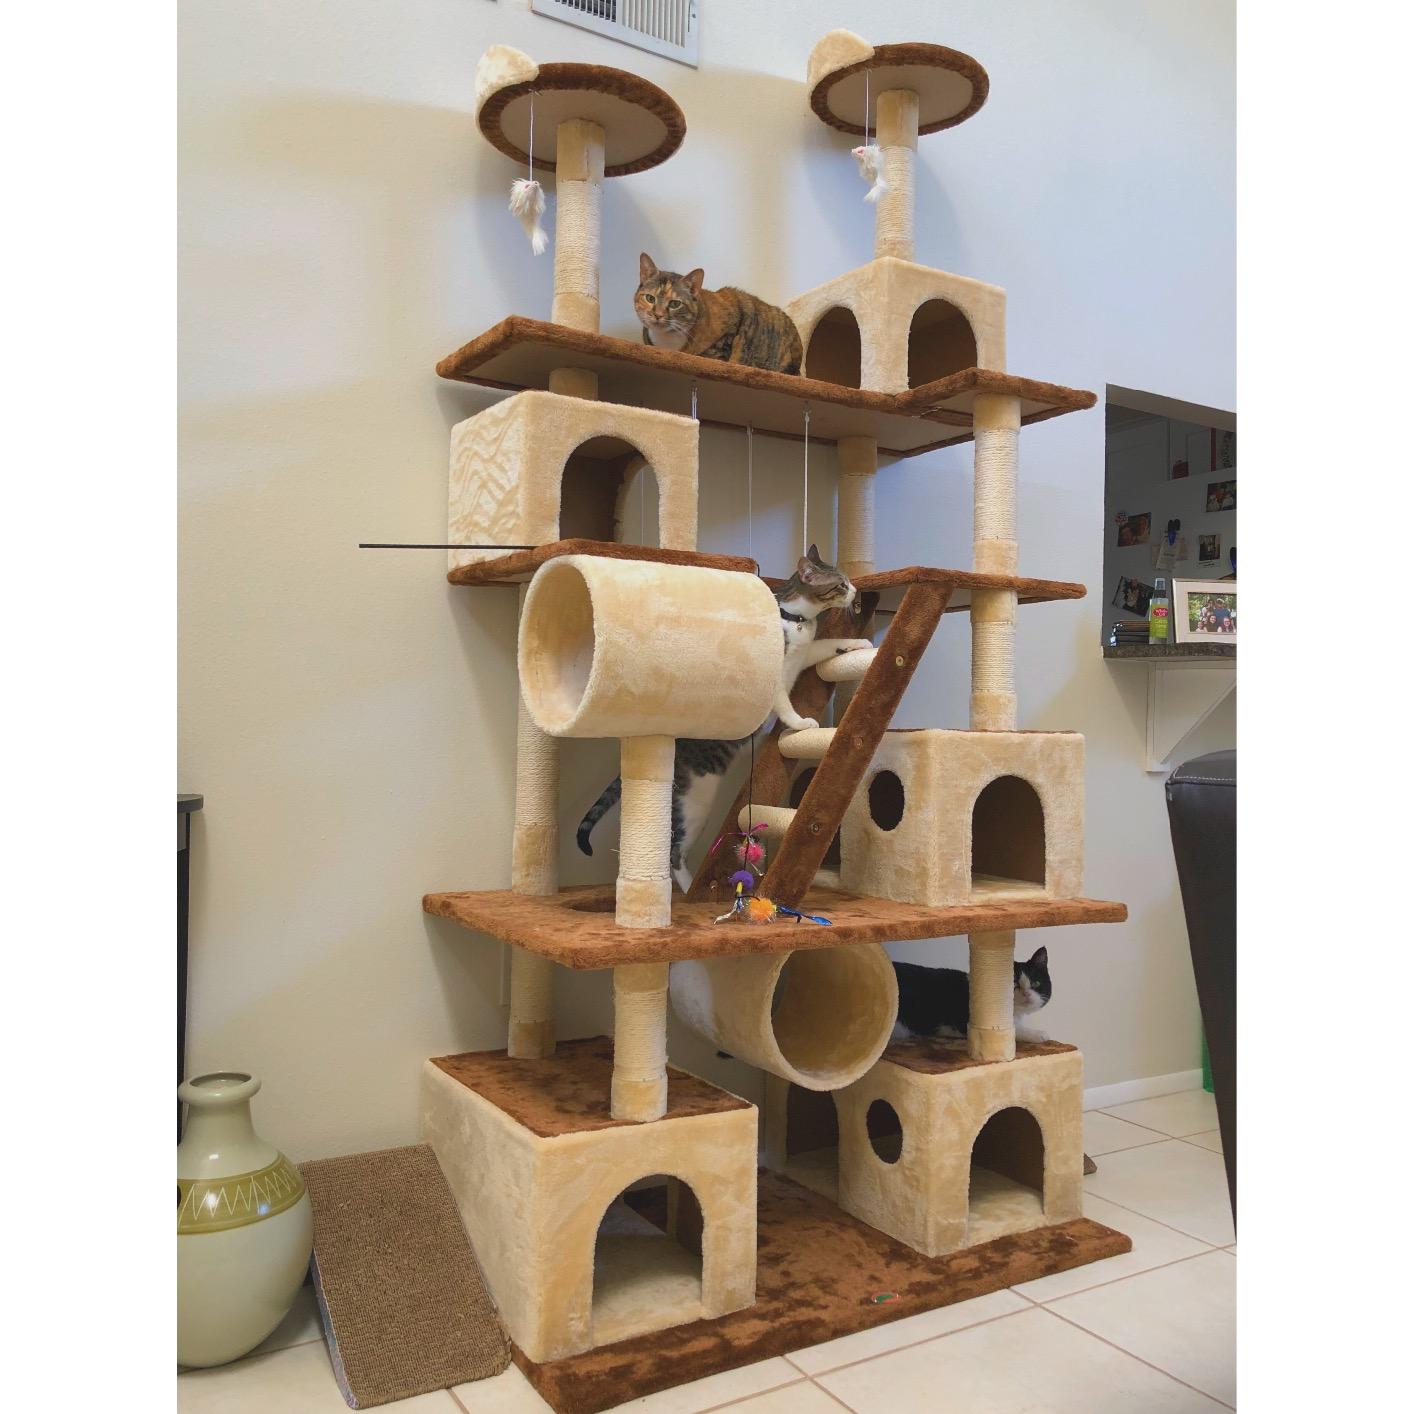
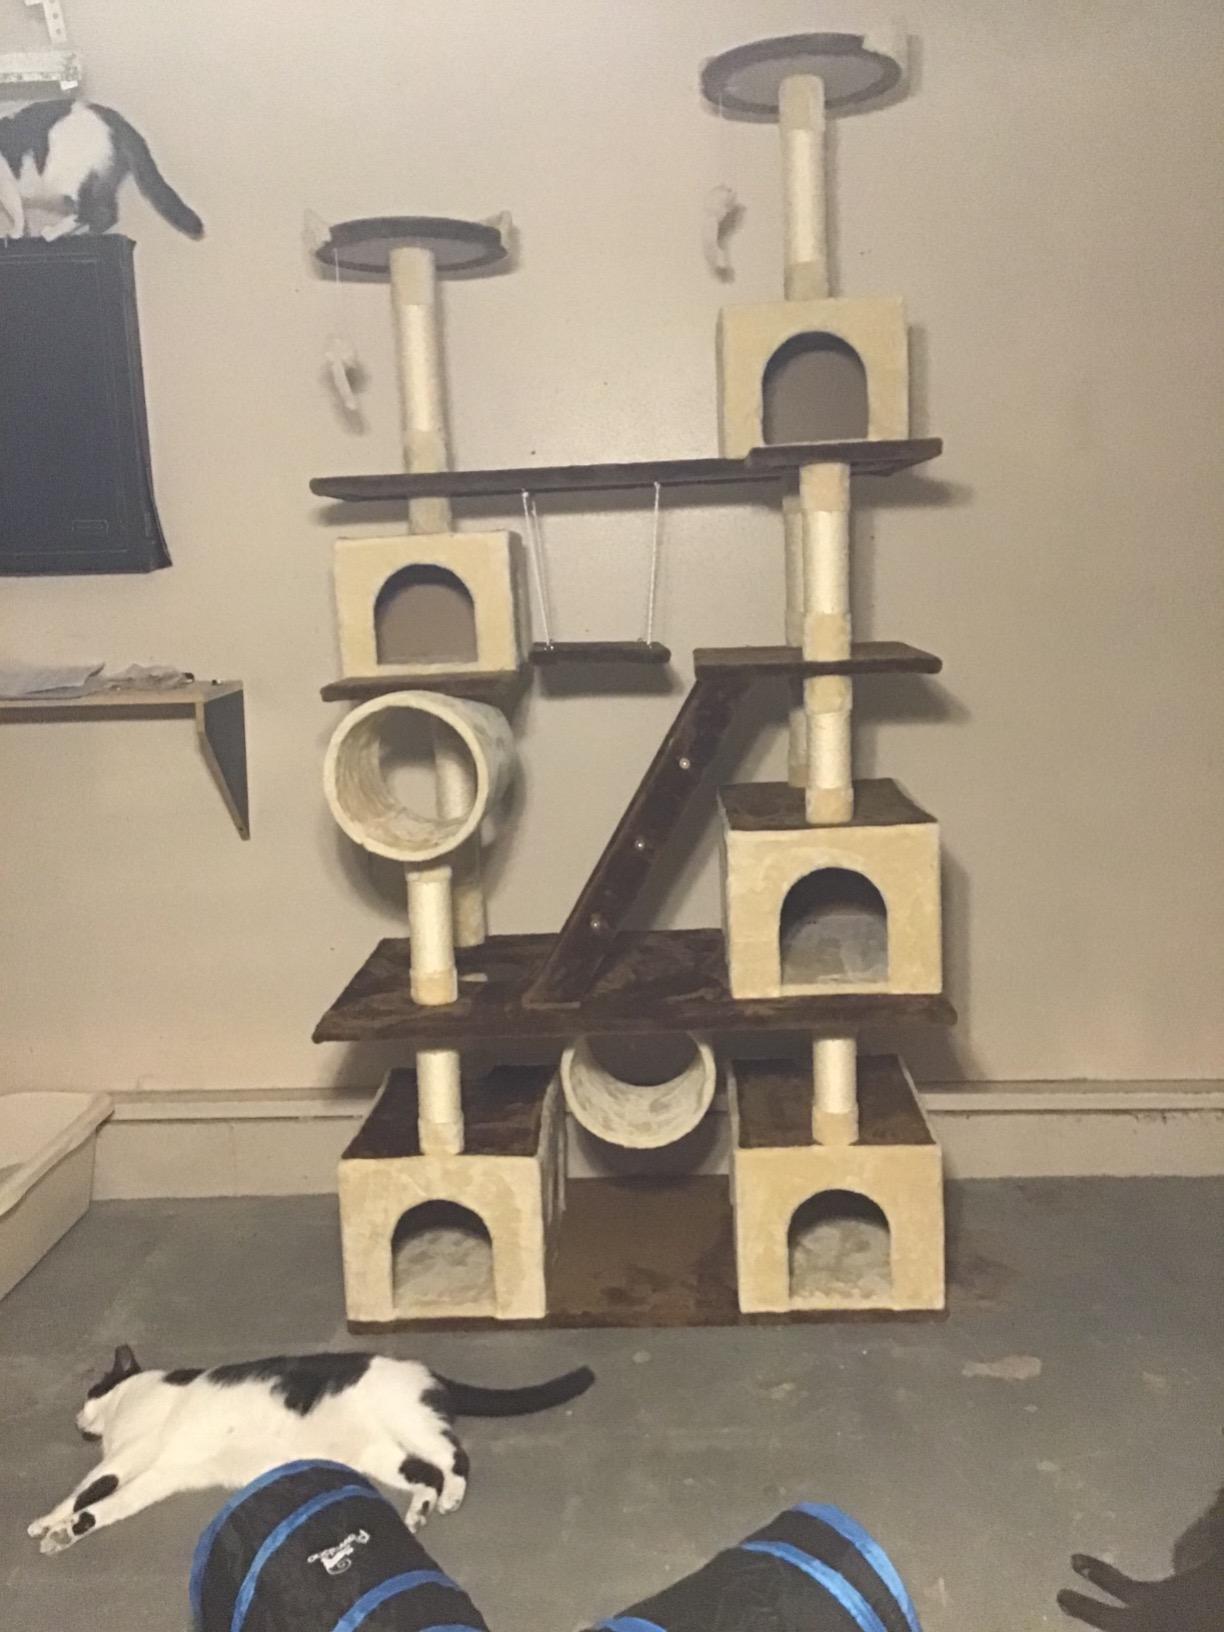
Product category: items_cat tree
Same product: yes